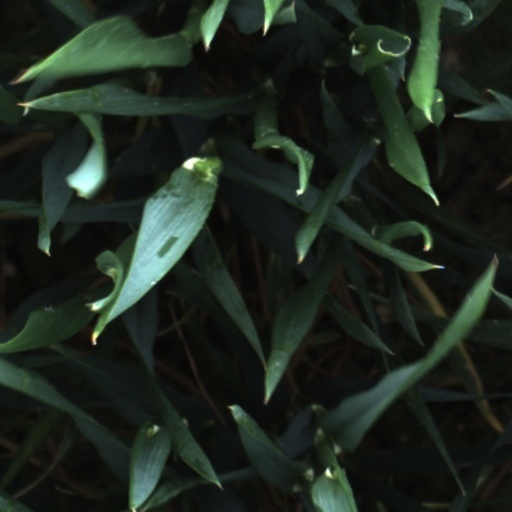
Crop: wheat